Poisson, Saône-et-Loire

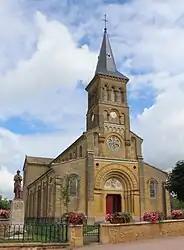
The church in Poisson

Poisson is a commune in the Saône-et-Loire department in the region of Bourgogne-Franche-Comté in eastern France.